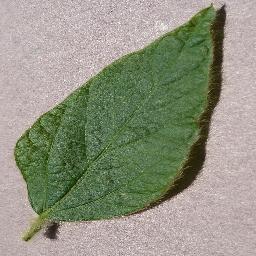
Label: Soybean___healthy